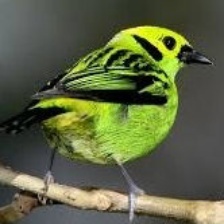
Species: EMERALD TANAGER
Scientific name: TANGARA FLORIDA